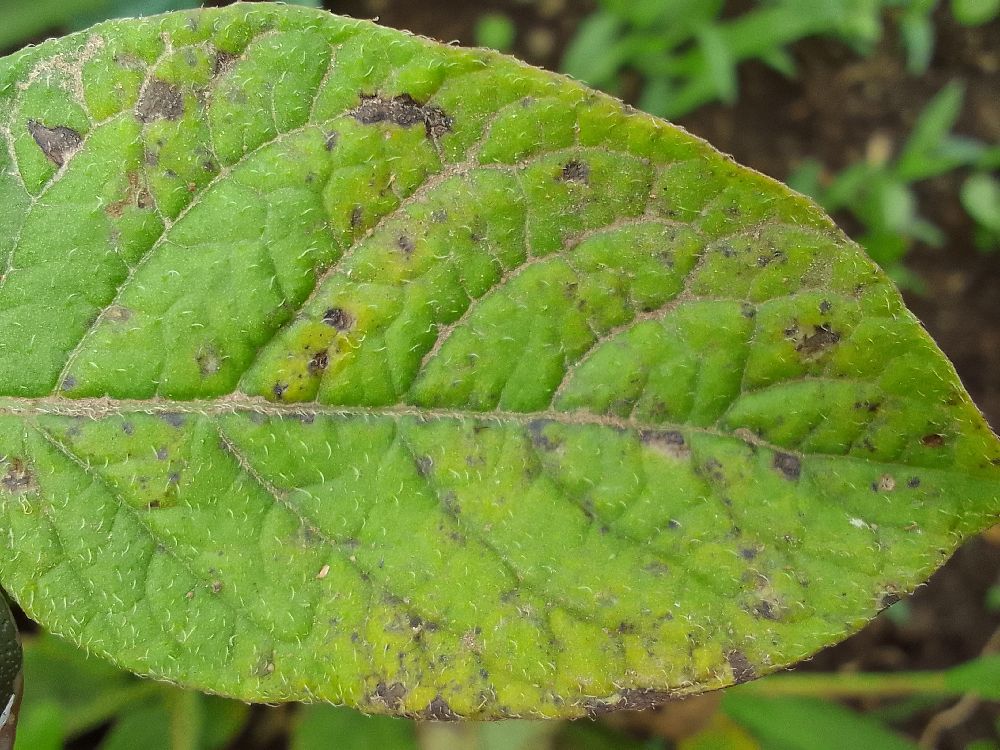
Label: Early blight